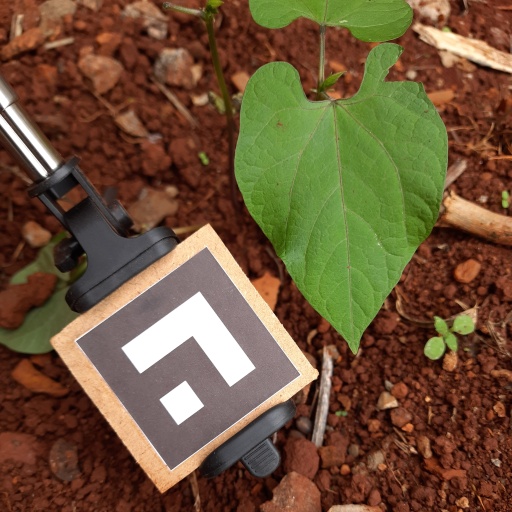
Observations: wavy surface, eating holes in the edge, with soild dust, under shade